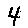
Label: 4